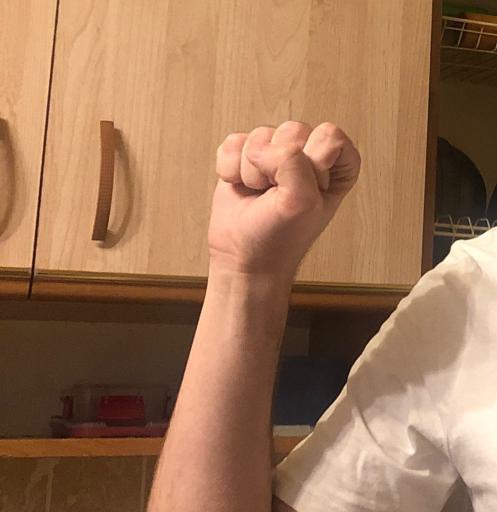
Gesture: fist